Spanish wine

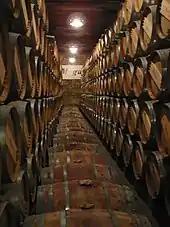
Extended periods of aging in American oak has long been associated with Spanish wine from regions like the Rioja.

In Spain, winemakers often use the Spanish word "elaborar" (to elaborate) rather than "fabricar" (to produce/make) when describing the Spanish winemaking philosophy. This relates to the view that the winemaker acts as more of a nurturer of the grapes and wine rather than as a producer. For many years, Spanish winemaking was very rustic and steeped in tradition. This included the judicious use of oak with some wines, even whites, spending as much as two decades ageing in the barrel. This created distinctly identifiable flavors that were internationally associated with the wines from regions such as the Rioja. In the 19th century, wine writers held negative views about Spanish winemaking. Richard Ford noted in 1846 that the Spanish made wine in an "unscientific and careless manner" while Cyrus Redding noted in his work the "History and Description of Modern wines" that Spanish gave "rude treatment" to the grapes. Some of these criticisms were rooted in the traditional manners of winemaking that were employed in Spain. Crushing and fermentation would take place in earthenware jars known as "tinajas". Afterward, the wine was stored in wooden barrels or pig skin bags lined with resin known as "cueros". In the warmer climate and regions of lower elevation, the red wines tilted towards being too high in alcohol and too low in acidity. The standard technique to rectify those wines was the addition of white wine grapes which balanced the acidity but diluted some of the fruit flavors of the red grapes.